Shivaji VI

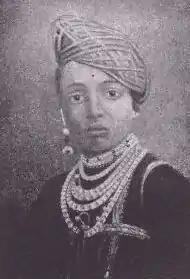
Shivaji lV

Shivaji IV(April 05, 1863 – December 25, 1883) of the Bhonsle dynasty, was Raja of Kolhapur from 1871 to 1883. A distant relation of the main family line, he was born as Shrimant Narayanrao Dinkarrao Bhonsle and was adopted at the age of eight by the widow of Rajaram II. Owing to his youth, he reigned under a regency until he had attained his majority. In 1875, he was presented with a sword of honour by the future Edward VII and on New Year's Day, 1877, was knighted with the title of Knight Commander of the Order of the Star of India(KCSI), at the age of 13, the youngest knight ever of that honour. Later that same year, he also became the youngest recipient of the Empress of India Medal.